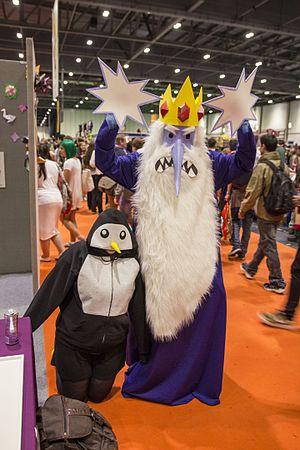
Le roi des Glaces, anciennement connu sous le nom de Simon Petrikov, est un personnage de la série d'animation américaine Adventure Time. Le roi des Glaces apparaît dans le jeu vidéo Adventure Time : Hey Ice King! Why'd you Steal our Garbage?!.